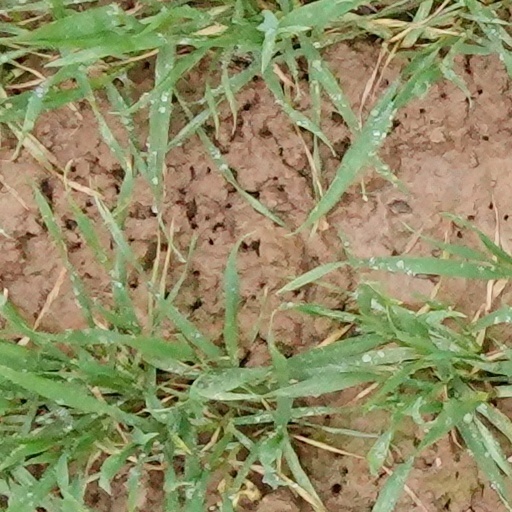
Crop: wheat